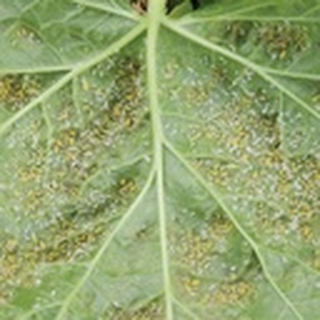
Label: cotton_aphids